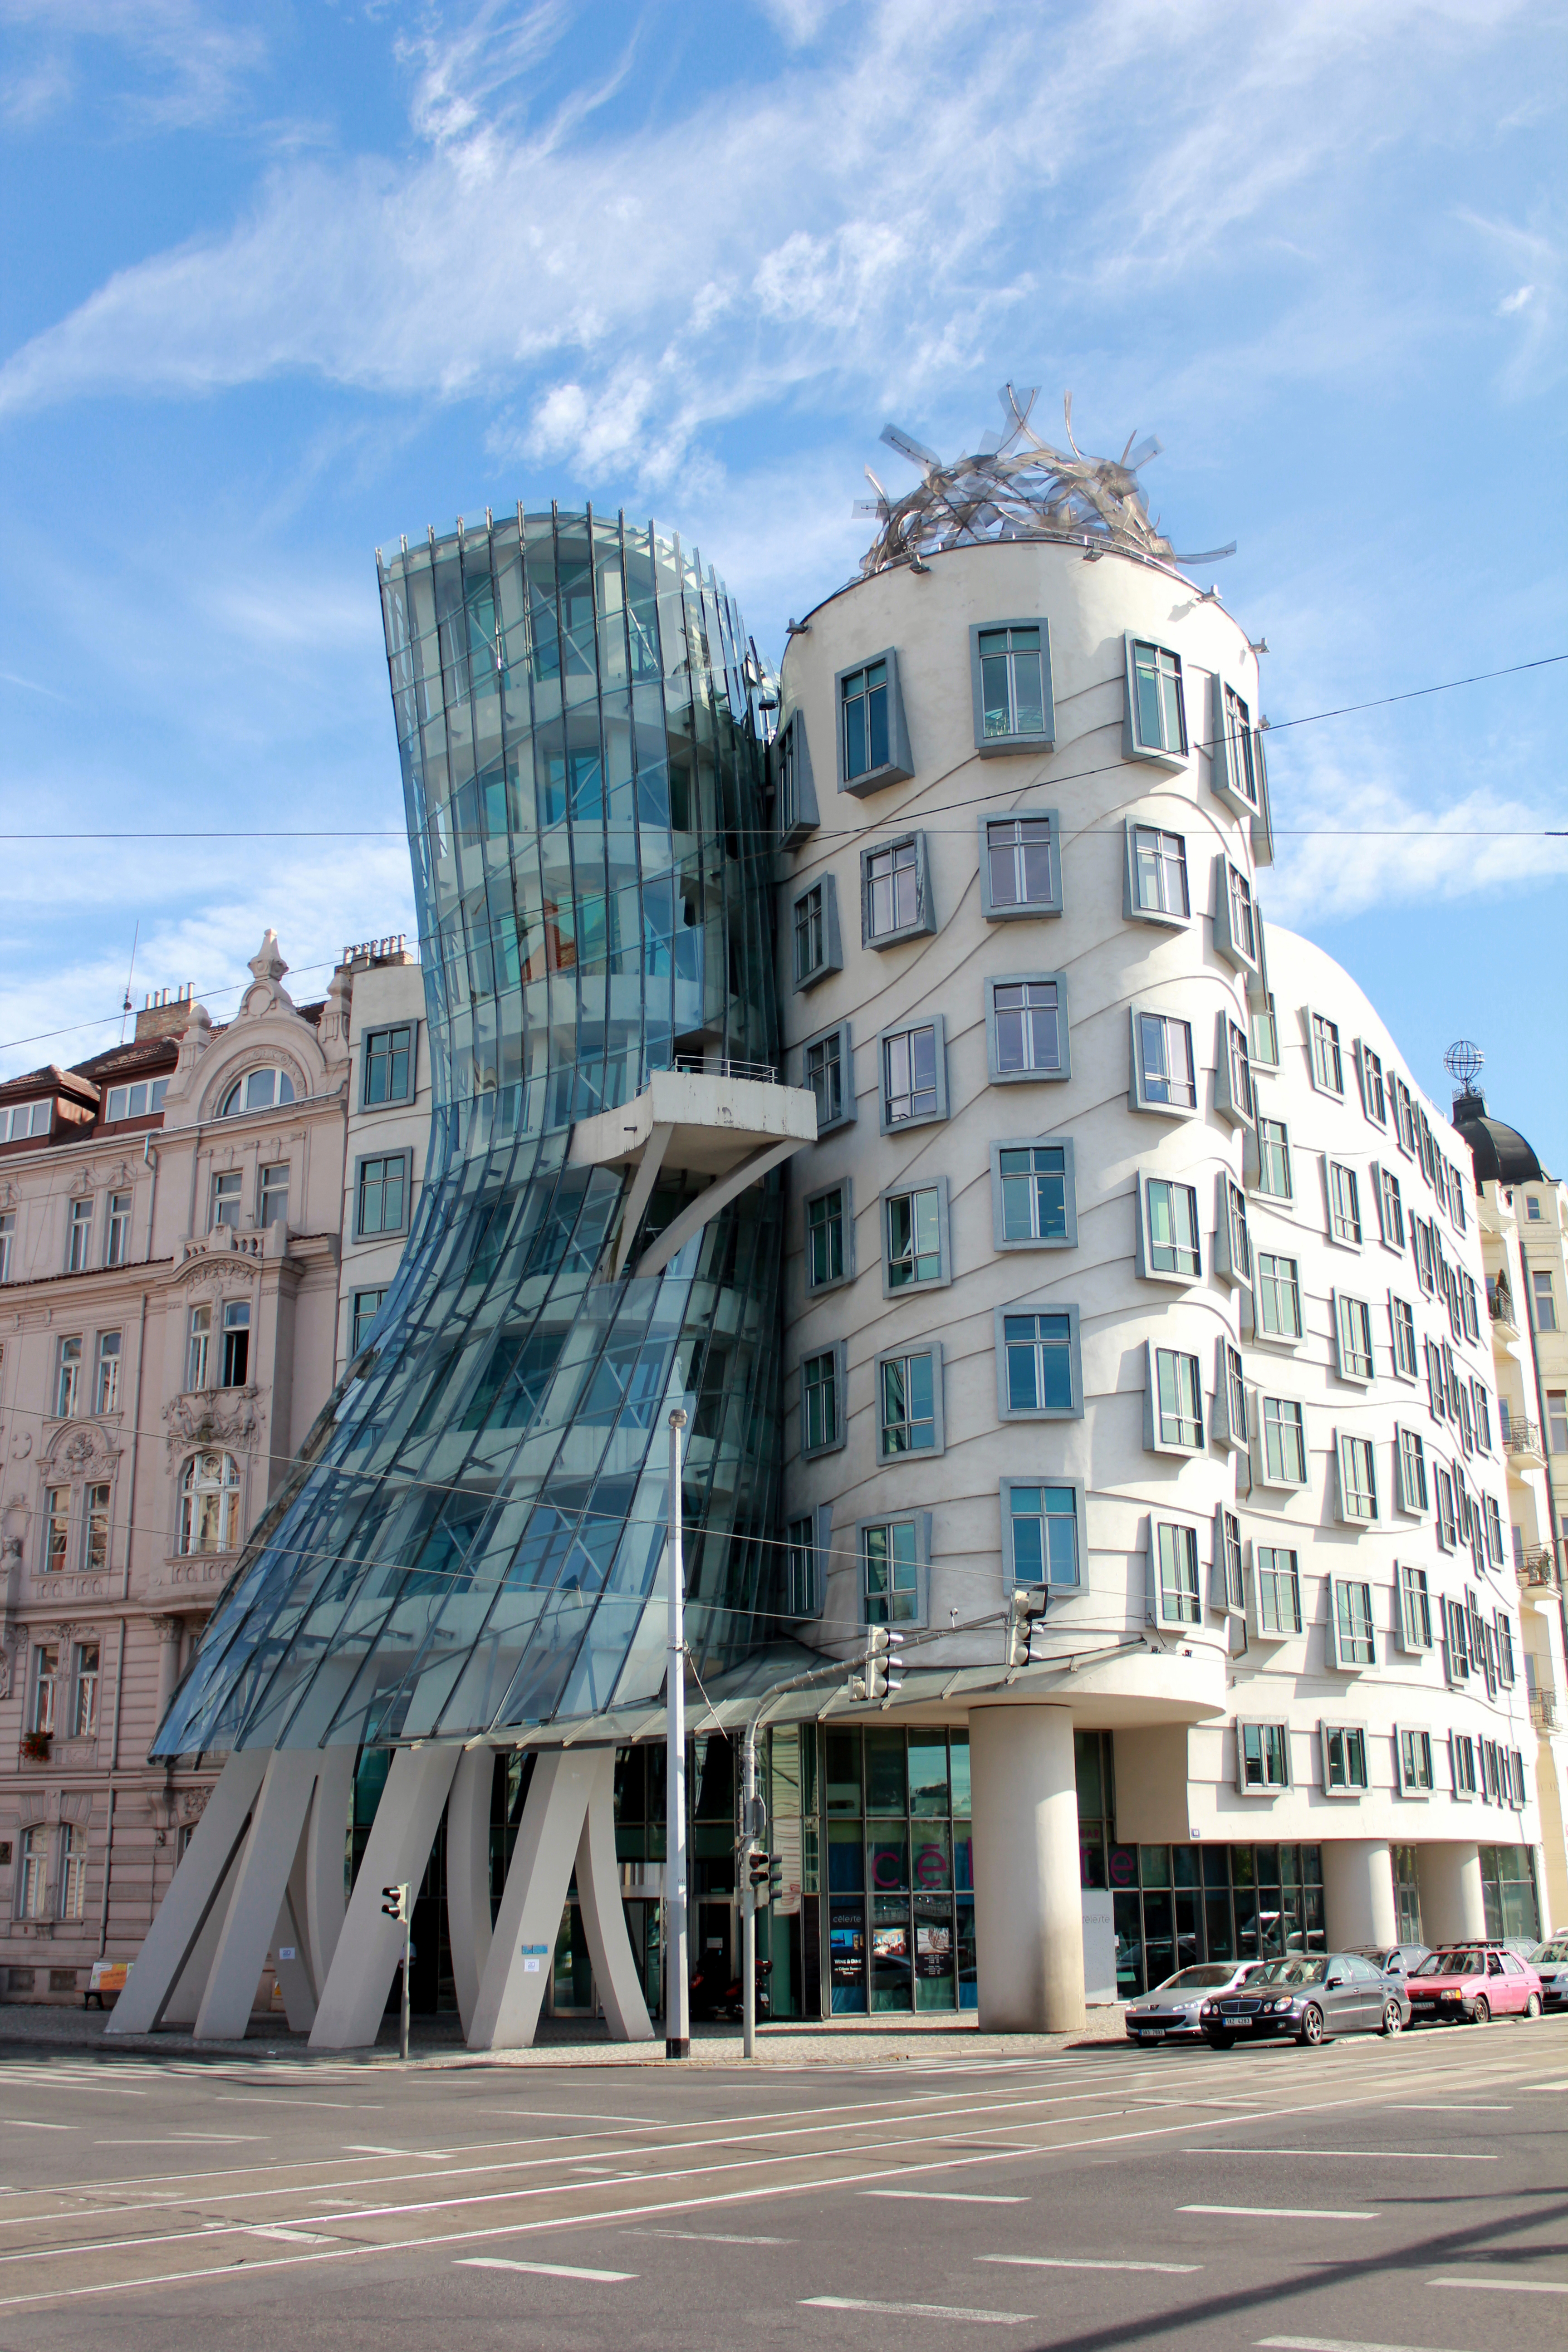
architecture, building, city, skyscraper, cityscape, downtown, tower, plaza, landmark, facade, prague, tower block, creativecommons, stock, ccby, 2d, carloszgz, cmstoolsphotoring, freeculturalworks, openlicense, freepictures, arquitectura, czechrepublic, notags, headquarters, metropolis, condominium, neighbourhood, urban area, residential area, human settlement, metropolitan area